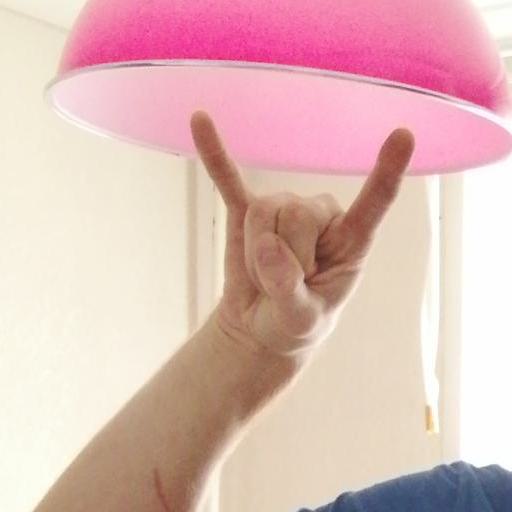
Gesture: rock